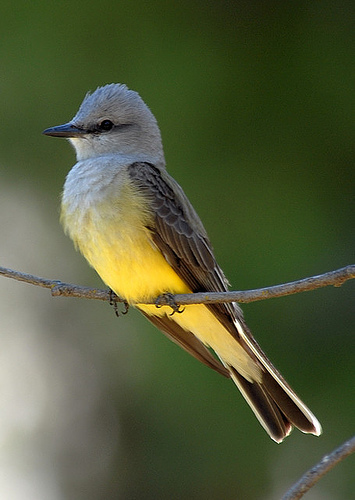
this bird has bright yellow belly with a tiny black bill and gray feathers on the top of its head.
this small yellow breasted bird has a blue grey head and black eyebrow.
a small multicolored bird that has an off white head and throat with a vivid yellow belly and brown and white wings and tail feathers.
a bird with a small pointed bill swept back gray crown and a gray breast fading into a gray belly.
this bird has a yellow belly and abdomen with a grey breast and head.
this small bird with a yellow belly, gray head and breast, white outer rectrices, and brown wings and inner rectrices.
this particular bird has a belly that is yellow with gray breasts
this bird had a white crown, a yellow belly, and brown primaries.
this bird has a blueish grey breast, with a yellow belly, and a black cheek patch.
this particular bird has a belly that is yellow and gray
Species: Great Crested Flycatcher